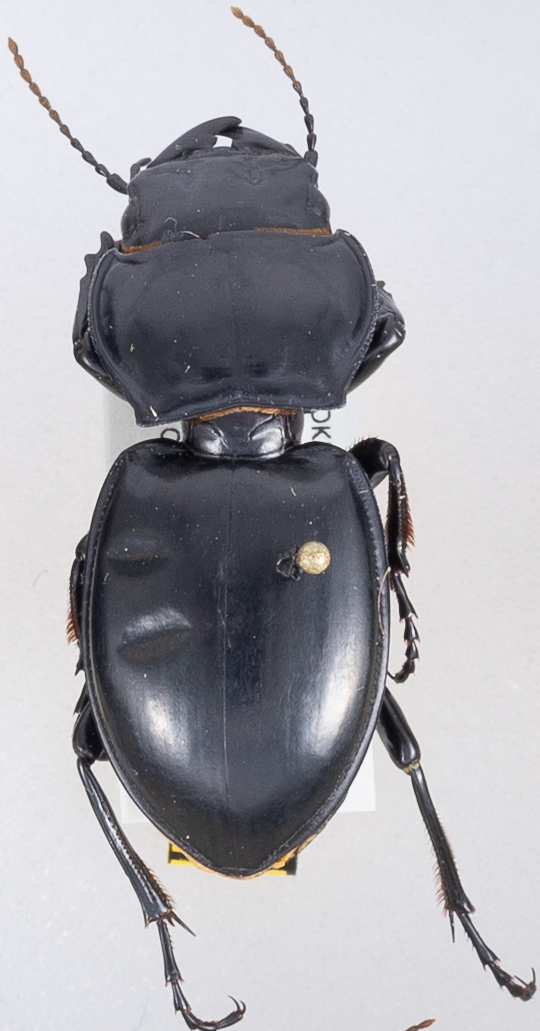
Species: Pasimachus californicus
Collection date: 2015-08-18
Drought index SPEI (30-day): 0.24
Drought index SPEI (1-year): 0.9
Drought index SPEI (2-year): -0.71